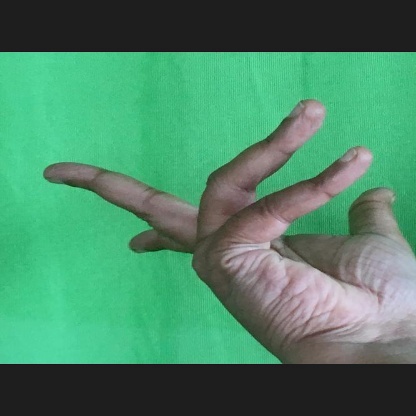
Mudra: Alapadmam